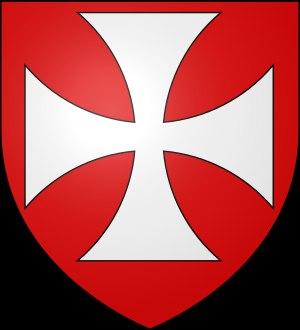
Rostrenen s'est trouvé être un carrefour gallo-romain avec Vorgium d'où partaient les deux principales artères romaines : celle qui conduisait à Condate et celle qui allait à Aleth ainsi qu'une autre voie en direction de Vannes.